Evangeline Hotel

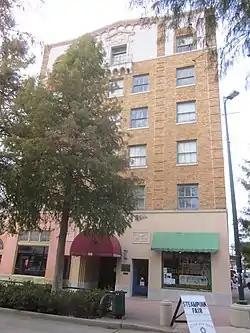

The Evangeline Hotel is a historic hotel and restaurant building located at 302 and 302A Jefferson Street in Lafayette, Louisiana, United States.